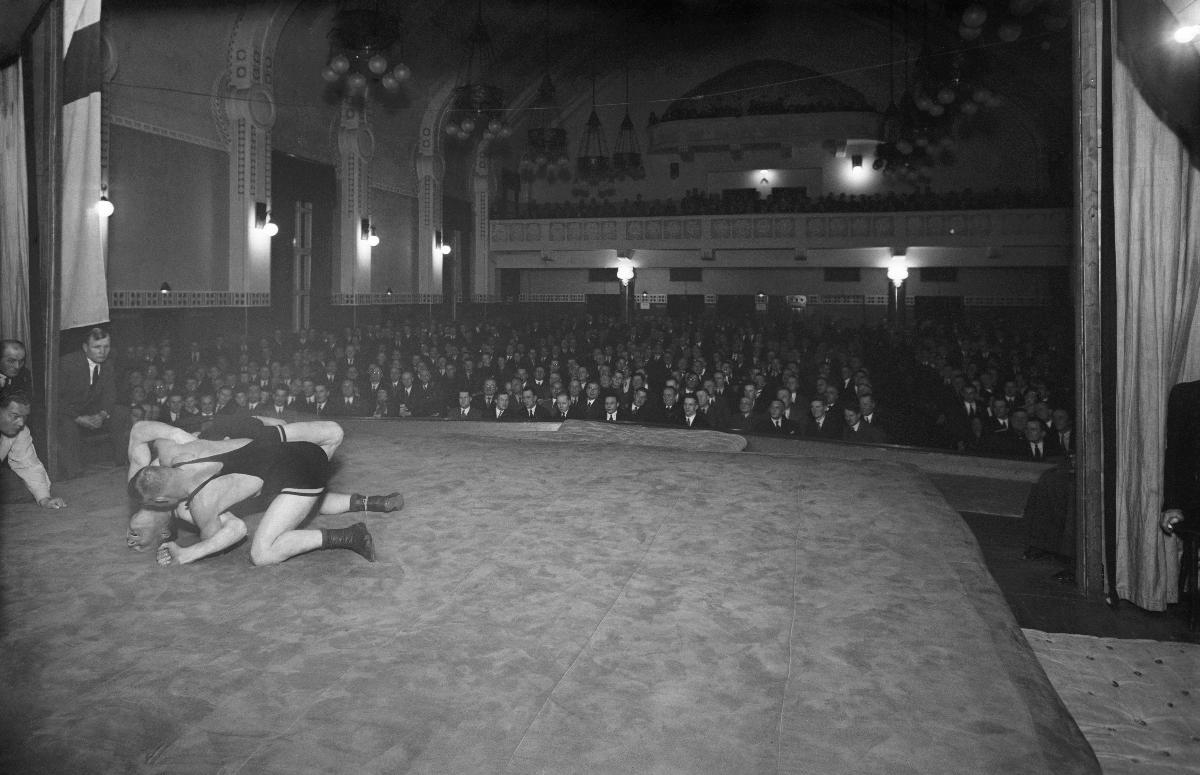
HKV:n painikilpailut Kansan talossa
HKV:s brottningstävlingar i Folkets hus; HKV's wrestling competitions at Kansan talo
sisällön kuvaus: Helsingin Kisa-Veikkojen painikilpailut Kansan talossa Helsingissä 19.1.1932. Kuvassa painivat helsinkiläinen Jussi Juhola (HKV) ja turkulainen Hellsten (TVM). content description: Wrestling competitions of Helsingin Kisa-Veikot at Kansan talo in Helsinki 19.1.1932. Wrestling in the picture are Jussi Juhola from Helsinki (HKV) and Hellsten from Turku (TVM). innehållsbeskrivning: Helsingin Kisa-Veikkos brottningstävlingar i Folkets hus i Helsingfors 19.1.1932. Helsingforsaren Jussi Juhola (HKV) brottas med Hellsten från Åbo (TVM).
Kuvaaja: Sundström, Hugo, kuvaaja
Vuosi: 1932
Paikka: Suomi, Uusimaa, Helsinki
Aiheet: paini; painijat; ottelut; HBL; wrestling; wrestlers; sports; qualification; competition; contest; match; matches (sports contests); brottning; brottare; sport; idrott; matcher; brottnings matsch